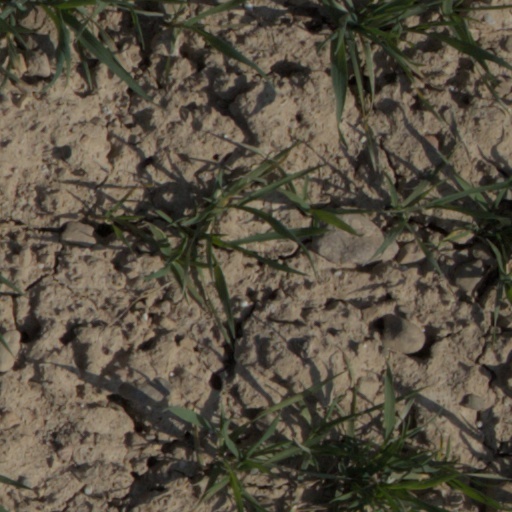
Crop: wheat